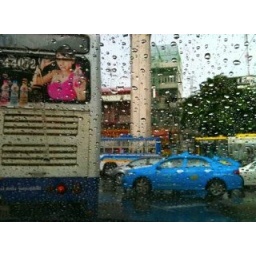
Behind the bus with the blue taxi in Bangkok city in rush hour of a rainy morning day